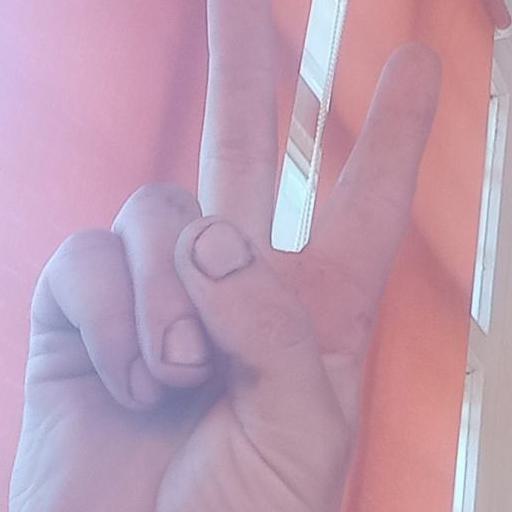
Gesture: peace